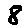
Label: 8